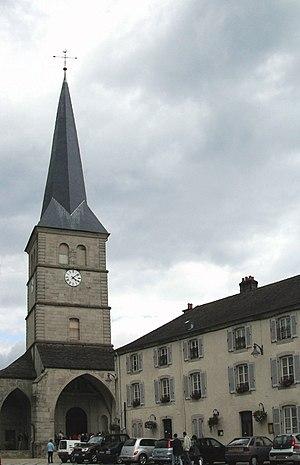
L'église Notre-Dame de Val-d'Ajol
Cet article recense les monuments historiques du département des Vosges, en France.